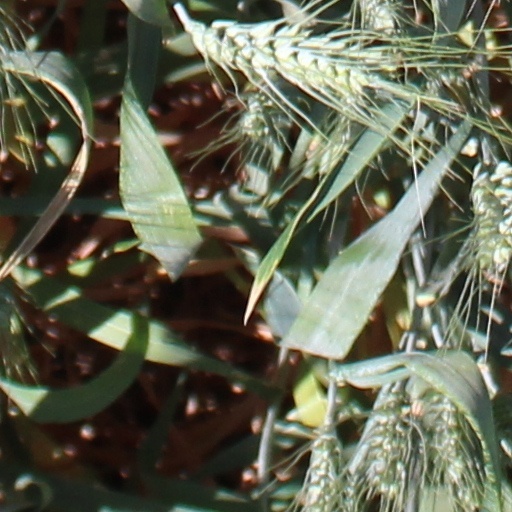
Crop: wheat